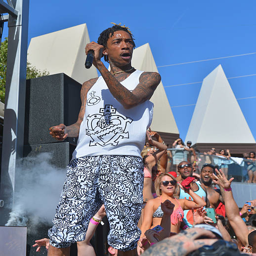
hip hop artist performs during fridays .